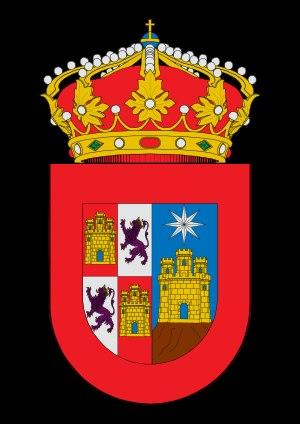
Casas de Ves est une commune d'Espagne de la province d'Albacete dans la communauté autonome de Castille-La Manche.